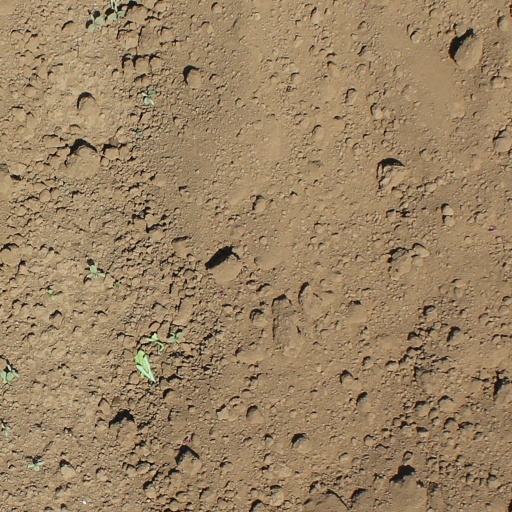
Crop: soybean